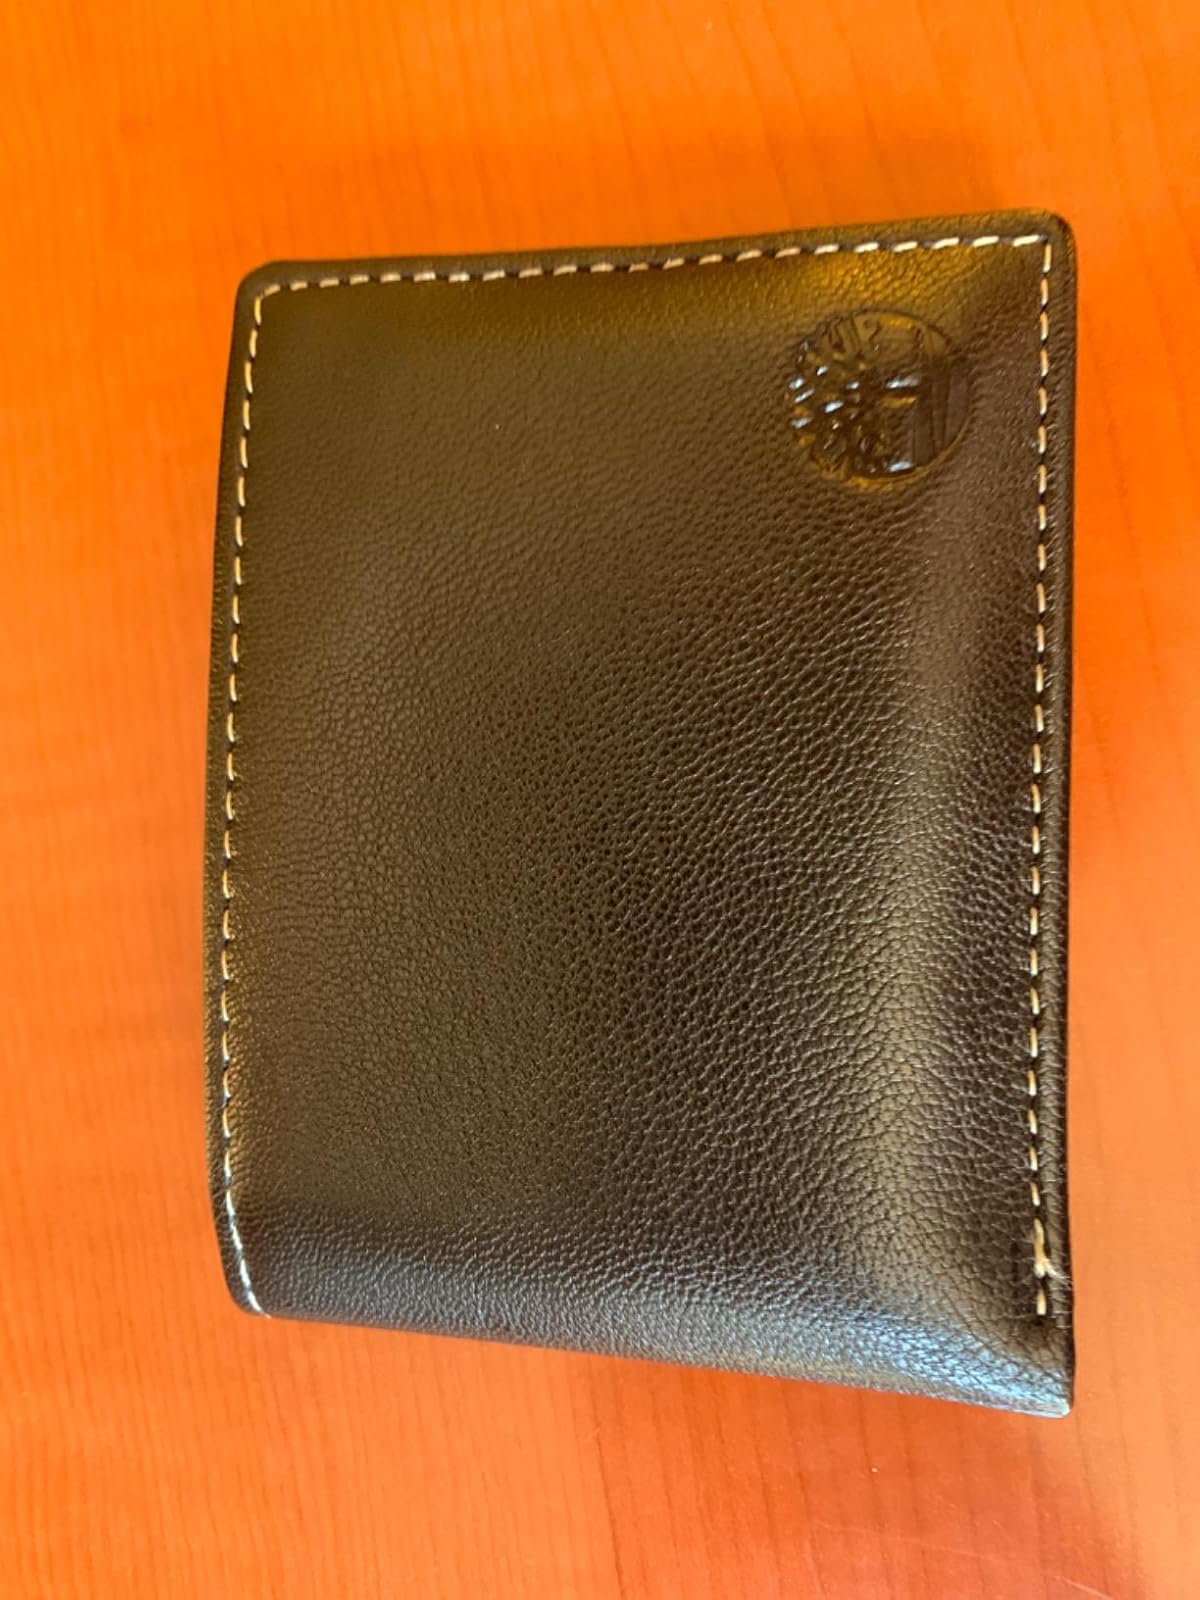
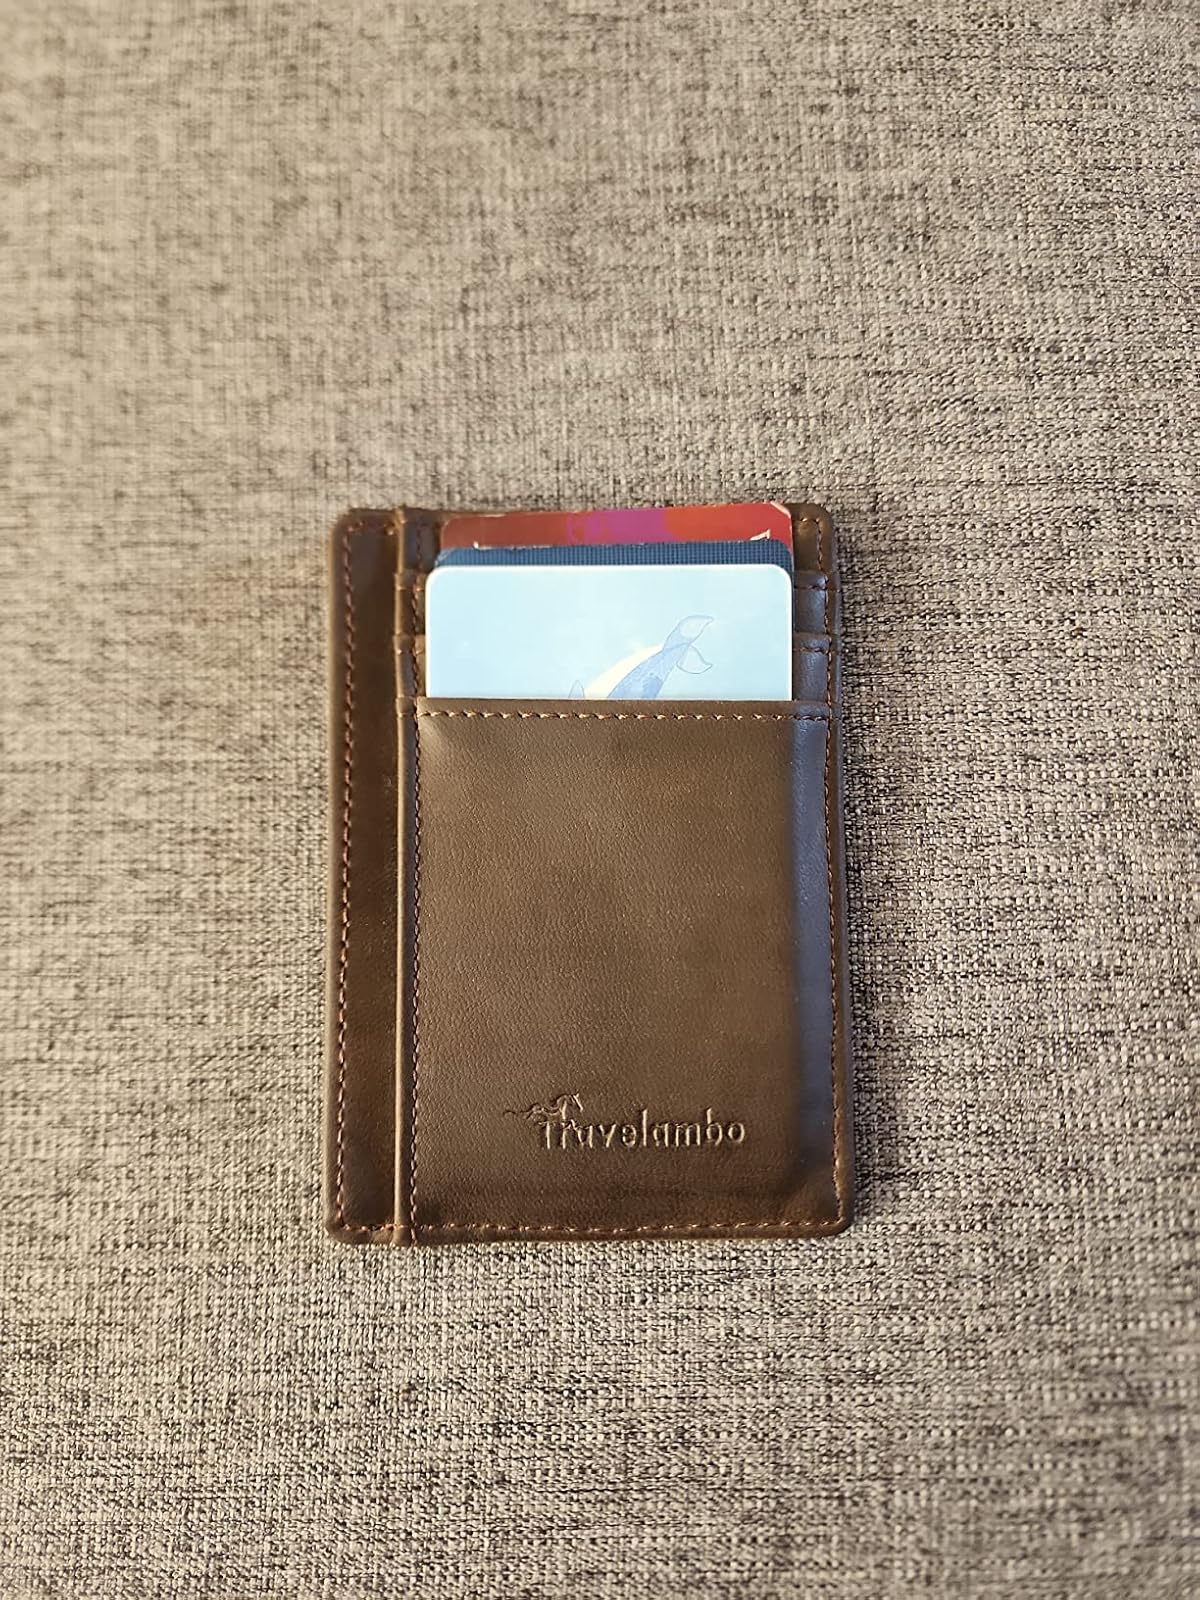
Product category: accessories_wallet
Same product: no